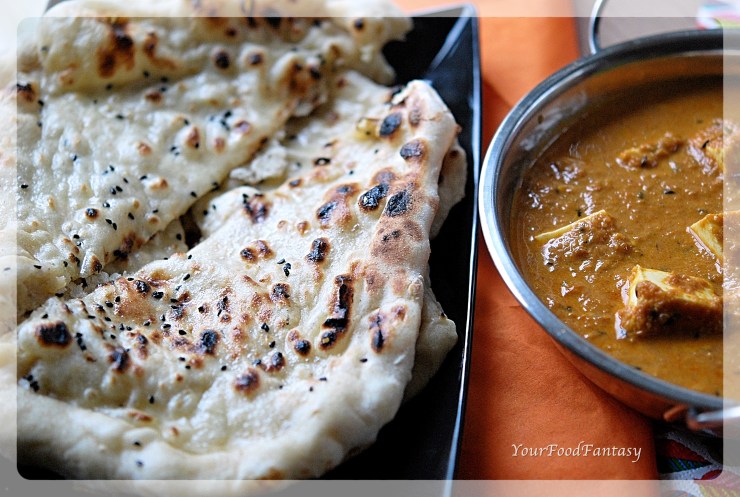
Dish: butter_naan